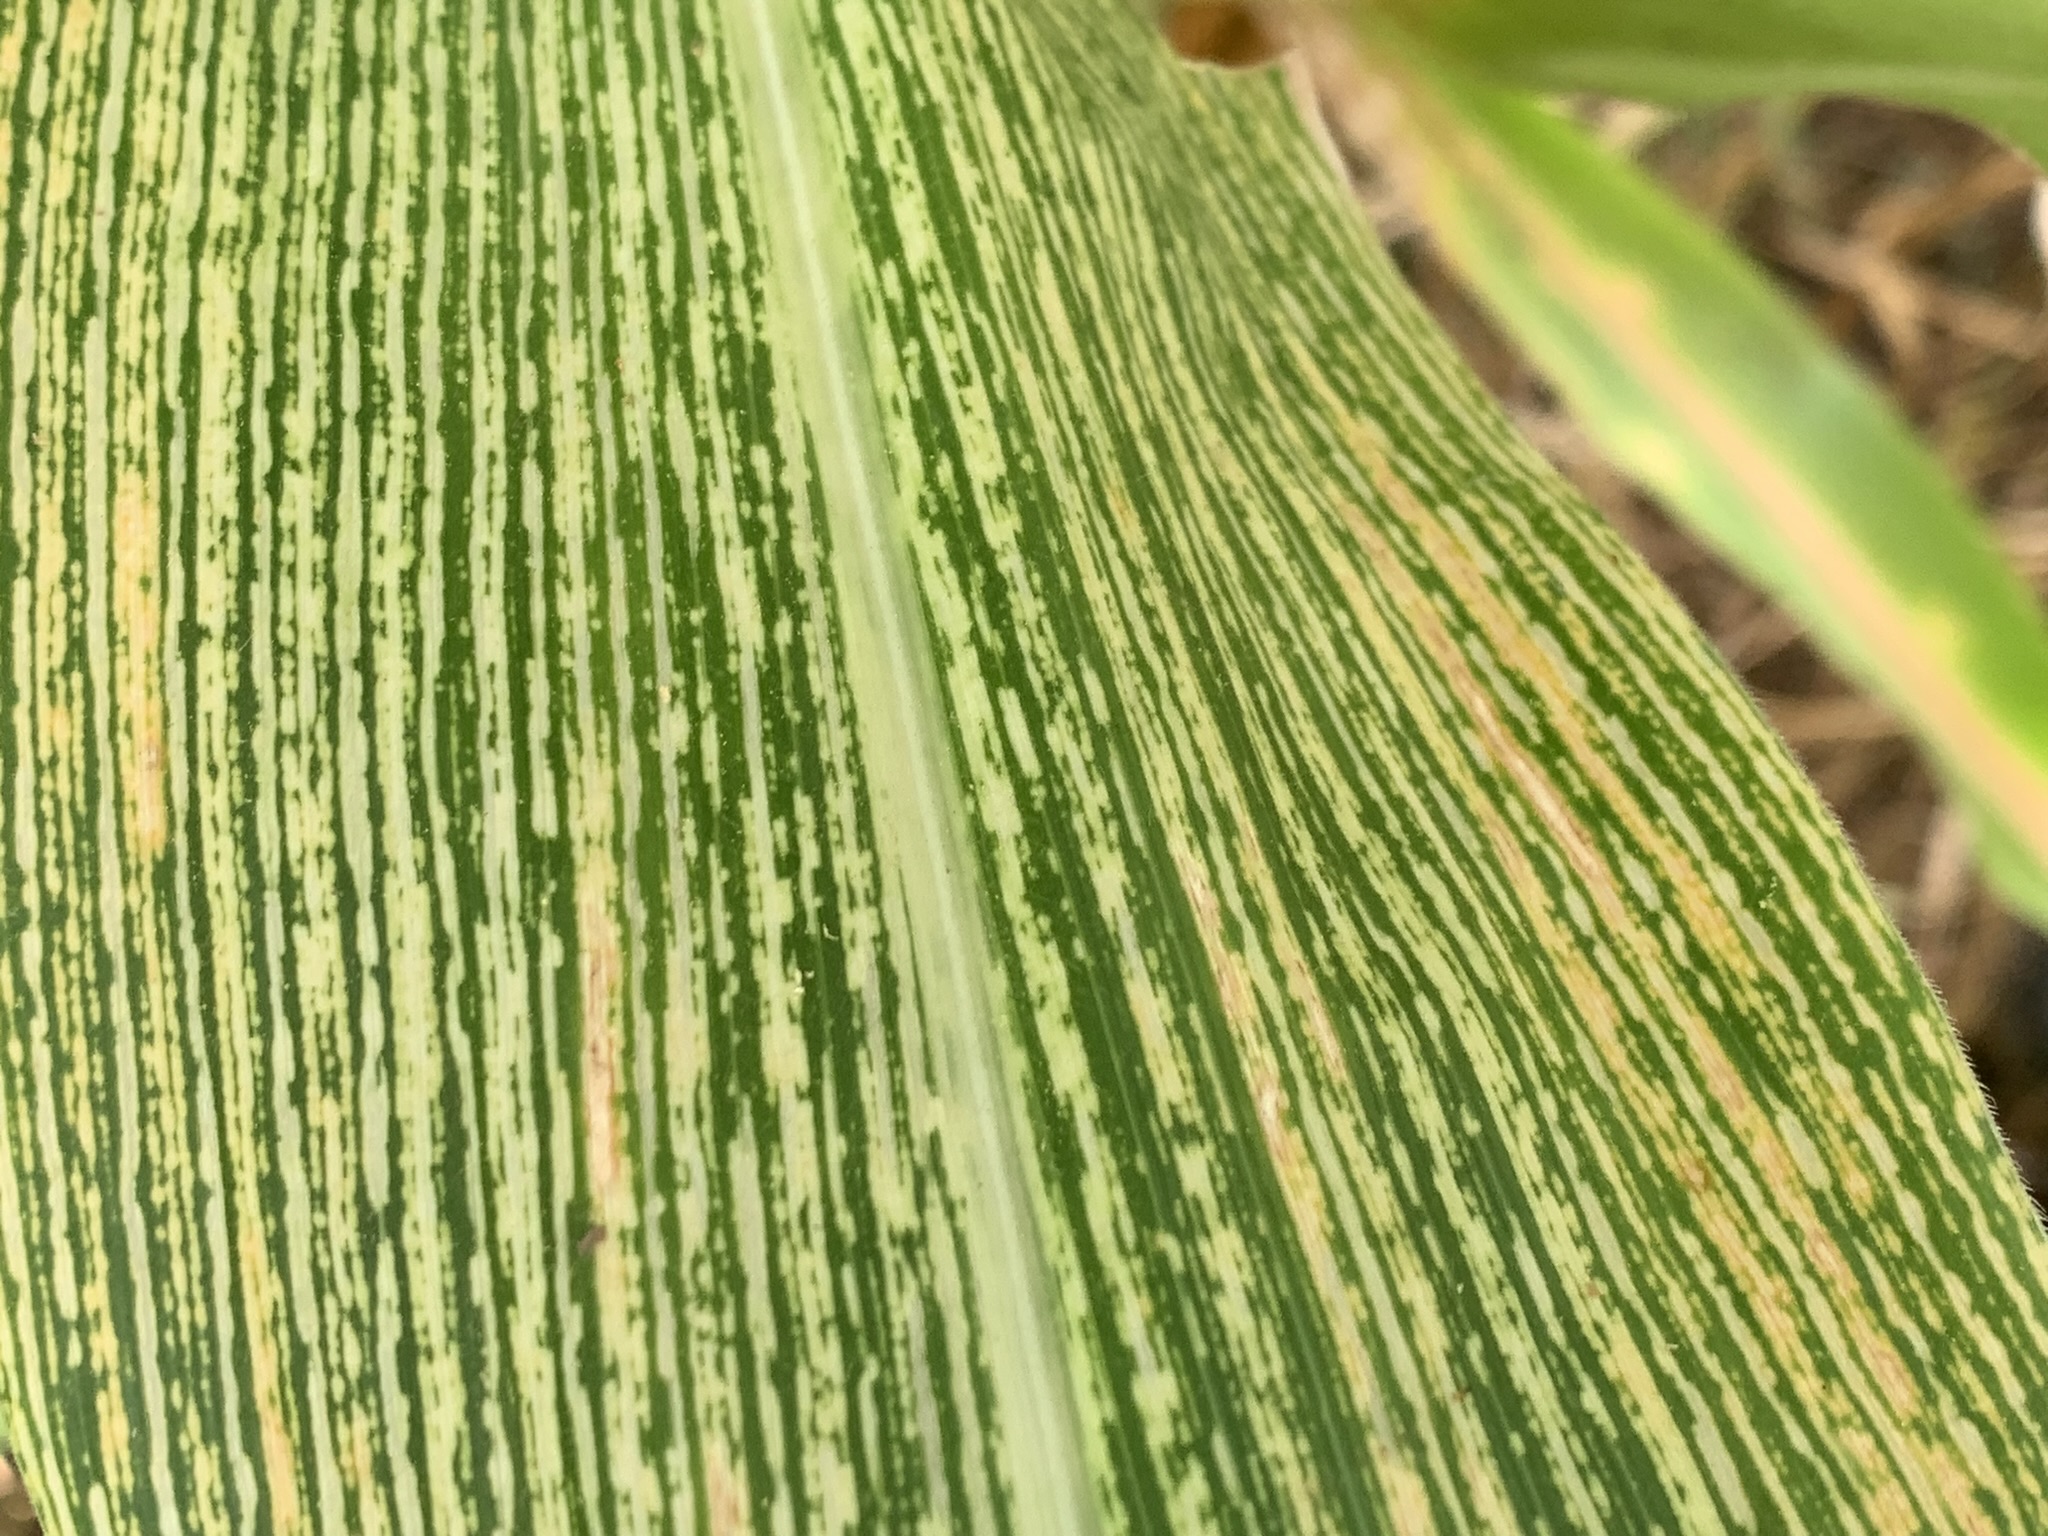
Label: MSV